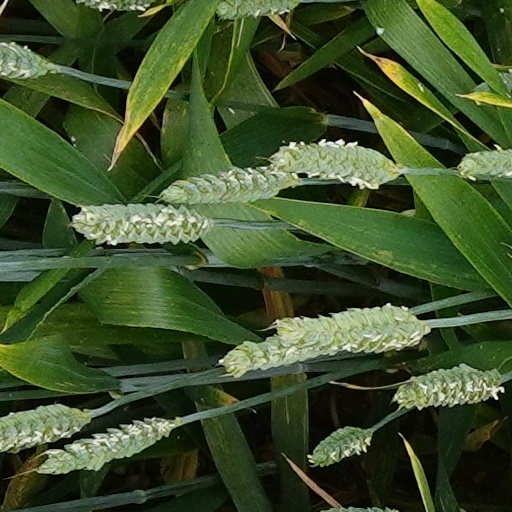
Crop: wheat